Muslim–Quraysh War

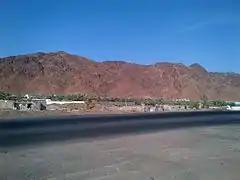
Mount Uhud, where the Battle of Uhud took place

On 13 March 624 (17 Ramadan 2 AH), Muhammad faced the Meccans in the first pitched battle, the Battle of Badr. The Muslims took up a defensive position. The battle started off with a duel between three Muslim and three Meccan champions, which the Muslims decided in their favour. Afterwards the two armies exchanged arrow fire, before finally clashing. The Meccan army eventually collapsed soon after the horse of Amr was brought down, resulting in the first major Muslim victory. This victory must not so much be ascribed to divine intervention as is done in the Islamic sources, but had several conventional reasons, like the Meccan inability to use their cavalry, the questioned leadership of Abu Jahl, the Meccan lack of access to water and the higher morale of the Muslims. The battle took the lives of 14 Muslims, while the Meccan casualties numbered around 70. A similar number of them were captured and were either executed or kept for ransom. Amr ibn Hisham survived the battle, but with mortal injuries. A Muslim warrior found him, decapitated him and presented his head to Muhammad. Many more noblemen of the Quraysh had died in the fighting, which posed a significant blow to the Quraysh.